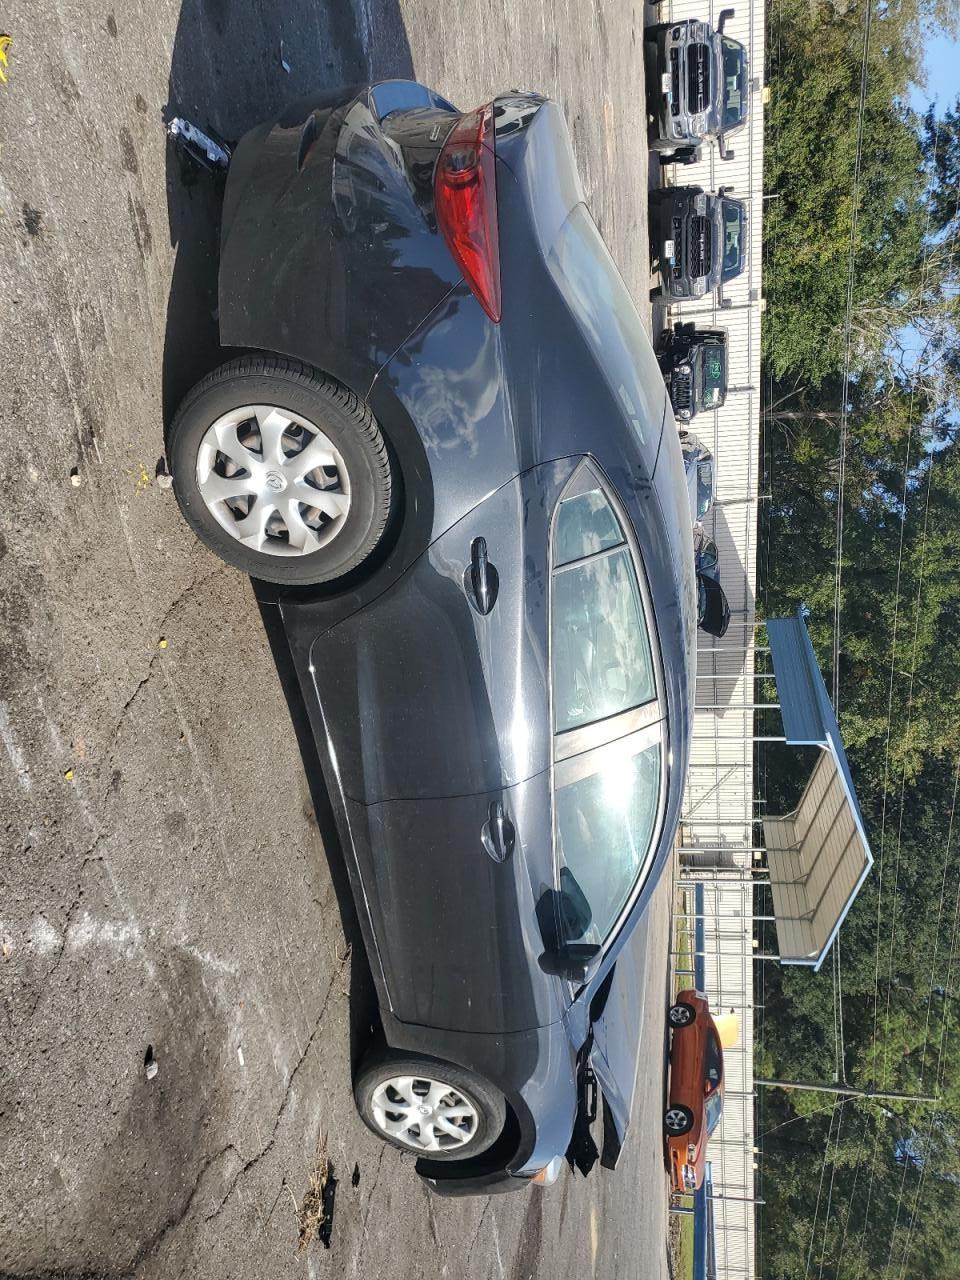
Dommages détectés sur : capot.
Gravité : majeur